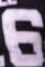
Number: 6